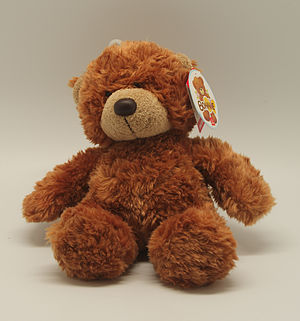
Teddybjørn / Teddybjørnen i dag
En teddybjørn, også kendt som en bamse, er et stykke legetøj – nærmere bestemt et tøjdyr – der er opkaldt efter den amerikanske præsident Theodore Roosevelt, hvis kælenavn var Teddy.